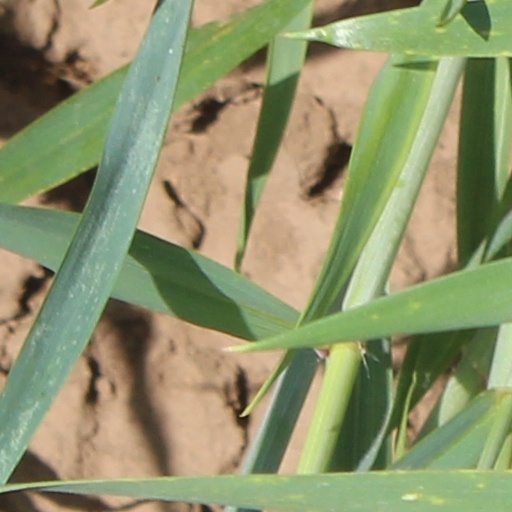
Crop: wheat